ICE T

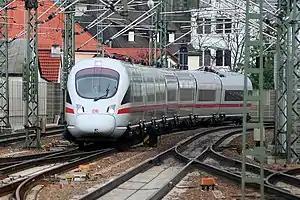
ICE T trainset with visible tilting

The ICE T or ICE-T, consisting of DB Classes 411 and 415, are German tilting electric multiple-unit high-speed trains in service with DB Fernverkehr serving routes within Germany and to Austria.